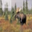
Label: deer